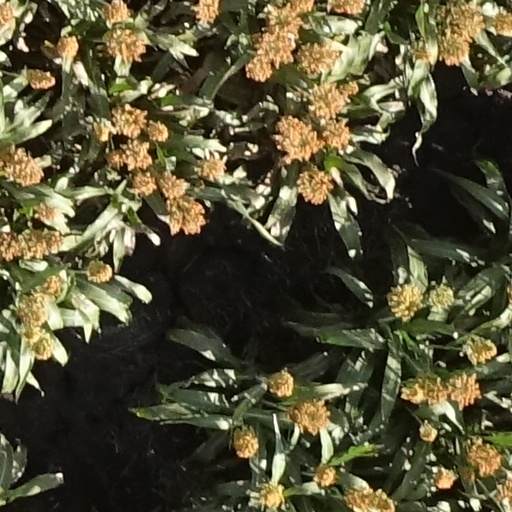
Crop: sorghum